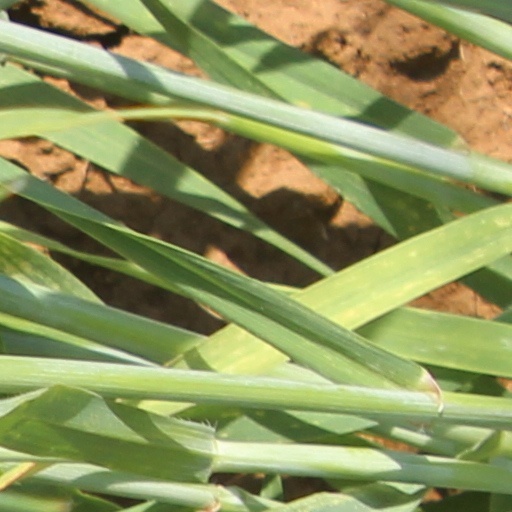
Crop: wheat